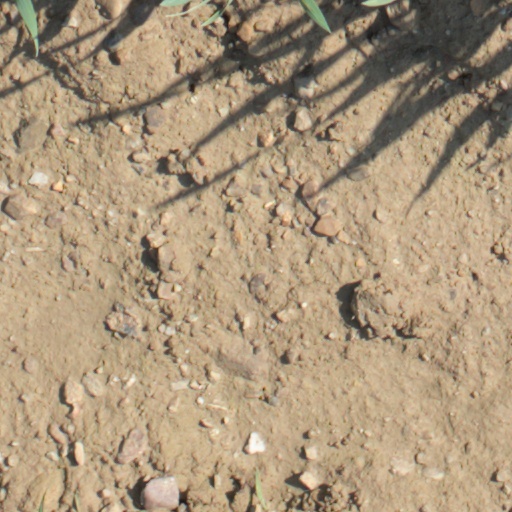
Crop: wheat